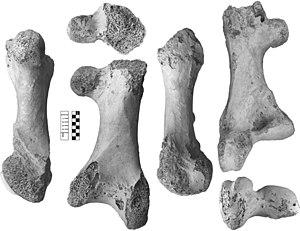
Vorombe est un des trois genres d'oiseaux-éléphants, une famille éteinte de ratites, endémique de Madagascar. Les spécimens appartenant à ce genre ont été considérés jusqu'en 2018 comme des spécimens de grande taille d'Æpyornis.